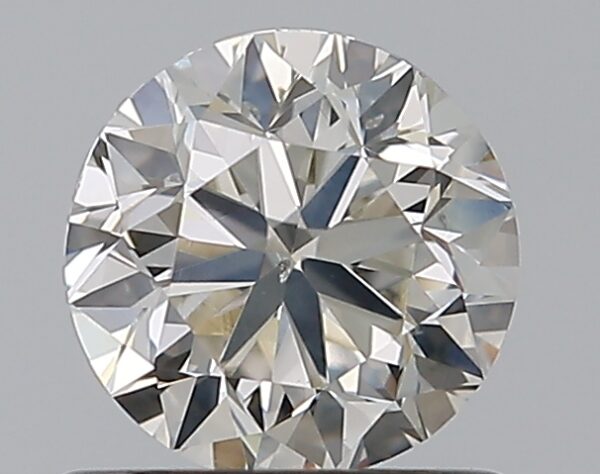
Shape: round
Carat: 0.71
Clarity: SI1
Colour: J
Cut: GD
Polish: EX
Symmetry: VG
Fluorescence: F
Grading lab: GIA
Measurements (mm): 5.48 x 5.52 x 3.6